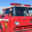
Label: truck